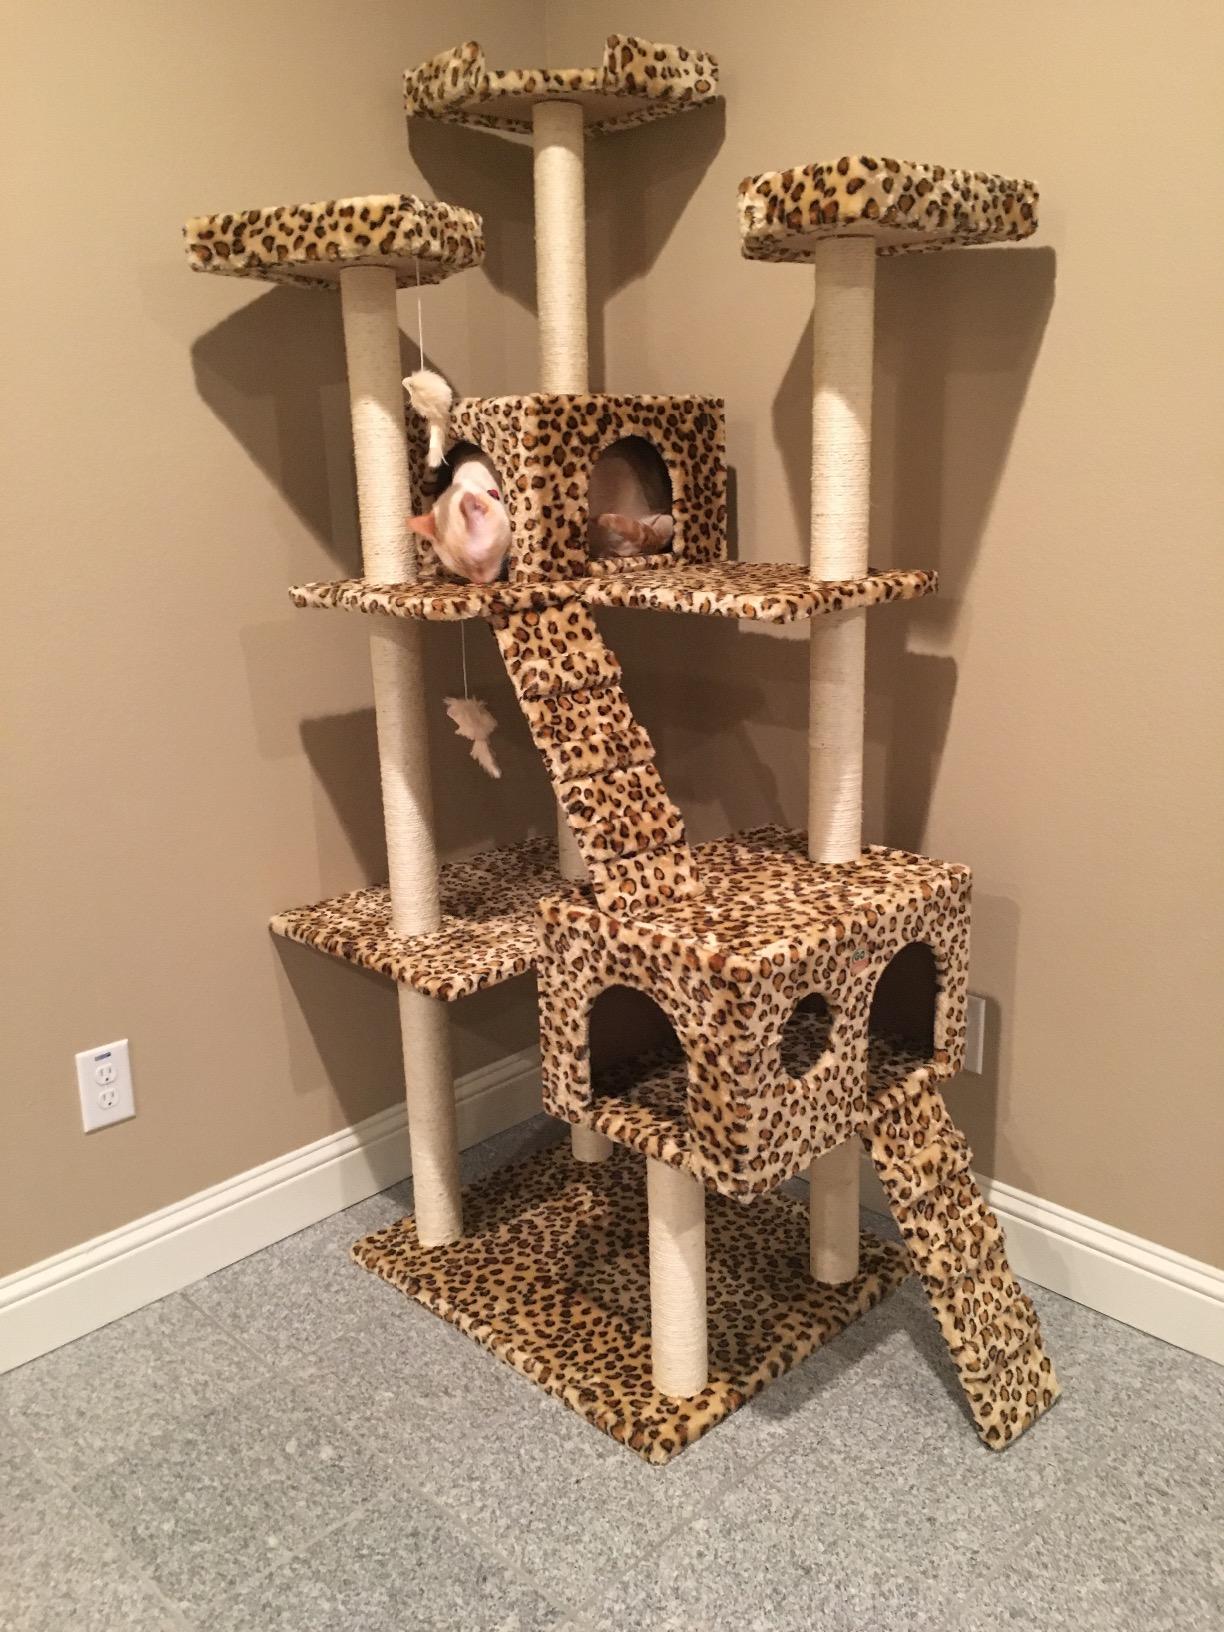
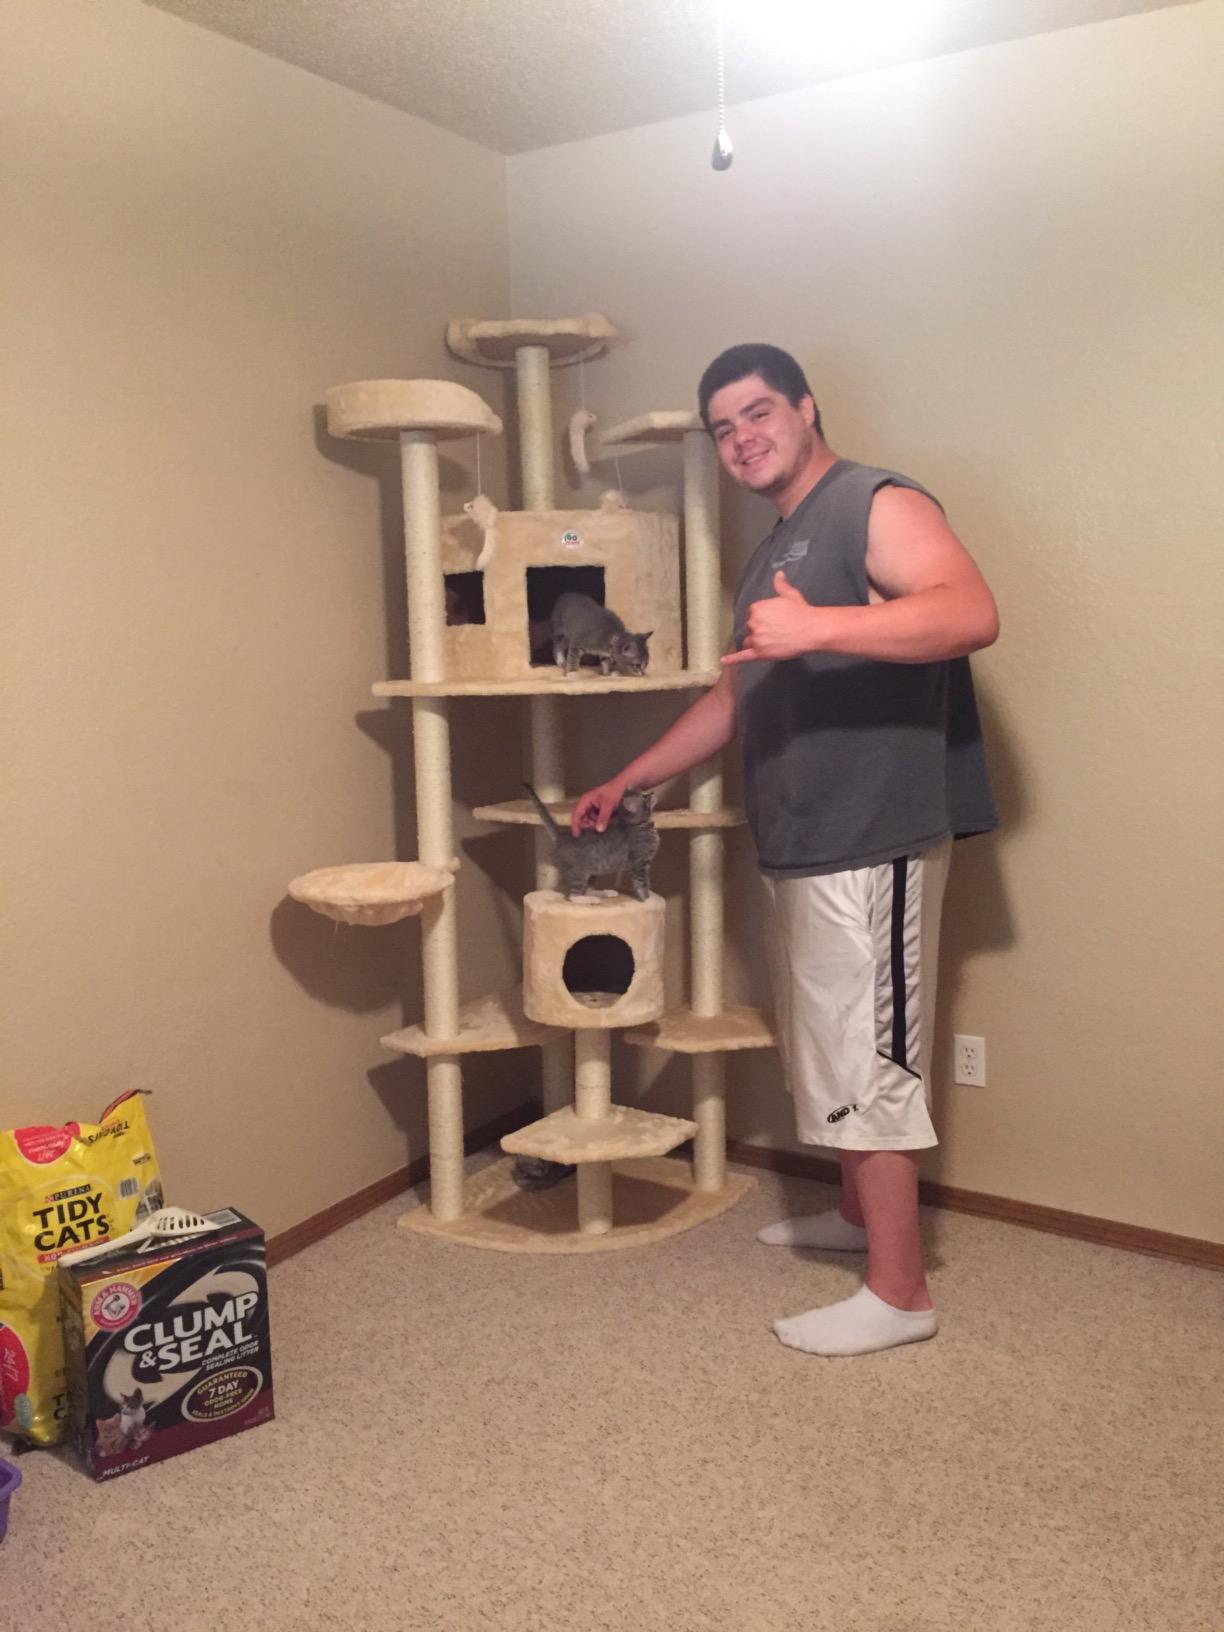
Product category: items_cat tree
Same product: no